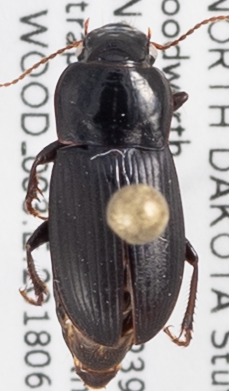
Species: Harpalus somnulentus
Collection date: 2018-06-26
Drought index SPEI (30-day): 0.438
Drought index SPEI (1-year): -0.656
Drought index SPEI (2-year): -0.17